History of Rio de Janeiro

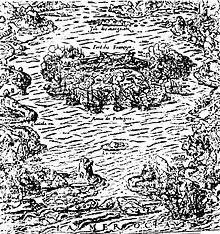
Attack of French Villegagnon island by the Portuguese on 15 March 1560.

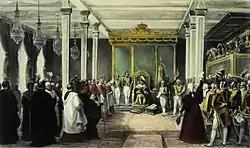
The acclamation ceremony of King John VI of the United Kingdom of Portugal, Brazil and the Algarves in Rio de Janeiro, Brazil on 6 February 1818

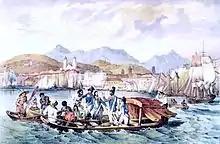
Port of the Mineiros in Rio de Janeiro

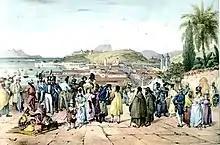
View of Rio de Janeiro from the church of the monastery of São Bento c. 1820

Guanabara Bay was reached by a Portuguese expedition under Florentine explorer Amerigo Vespucci, that included Portuguese explorer Gaspar de Lemos, on January 1, 1502; hence Rio de Janeiro, "January River." There is a legend that the mariners named the place thus because they thought the mouth of the bay was actually the mouth of a river, but no experienced sailor would make that mistake. At the time, river was the general word for any large body of water.